James A. Evans

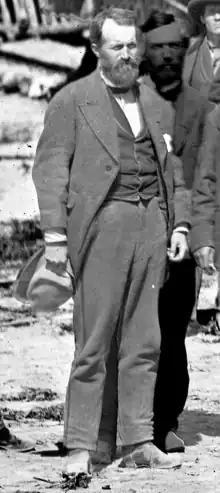
UPRR civil engineer James A Evans at Golden Spike event, 1869

James Armstrong Evans (1827–1887) was a British-born civil engineer who was part of the effort to build the Union Pacific railroad to Promontory Point, Utah in 1869. Evans was present at the Golden spike ceremony on May 10, 1869, connecting the Central Pacific and Union Pacific railroads at Promontory Summit, Utah Territory. Evans was also in the Russell photograph of the same date